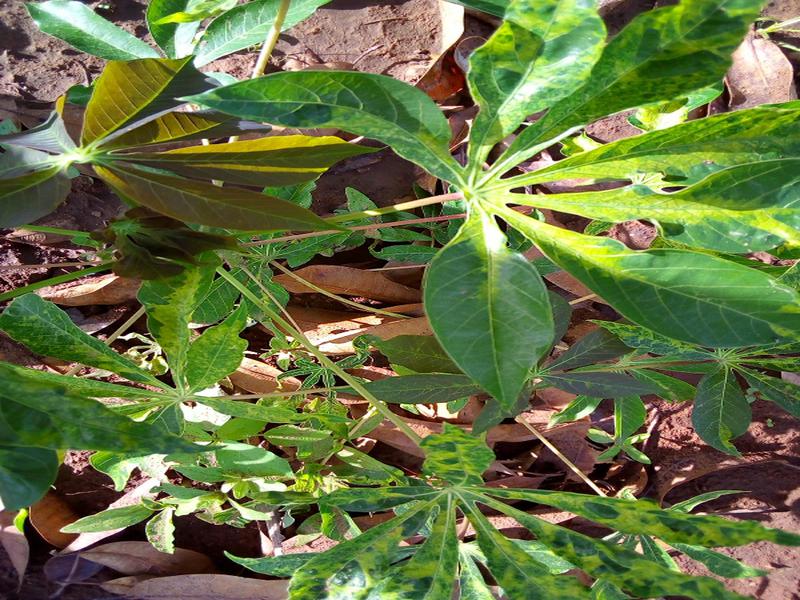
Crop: cassava
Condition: mosaic_disease